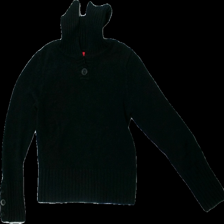
View: front
Type: Sweater
Category: Ladies
Brand: Esprit
Colors: Black
Material: 71% Cotton 29% Acryl
Cut: Regular
Size: M
Season: All
Price range: 50-100
Recommended usage: Reuse
Description: Black knitted sweater with collar